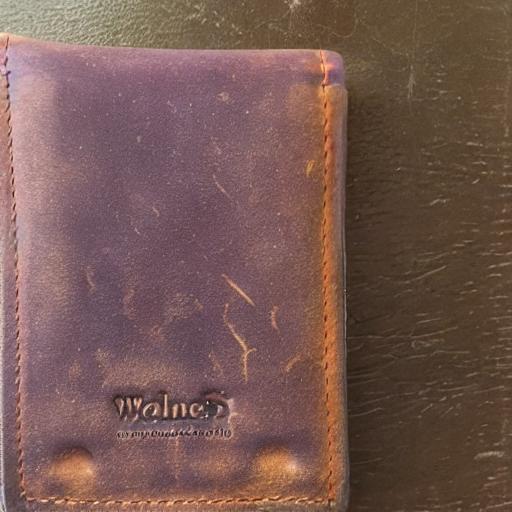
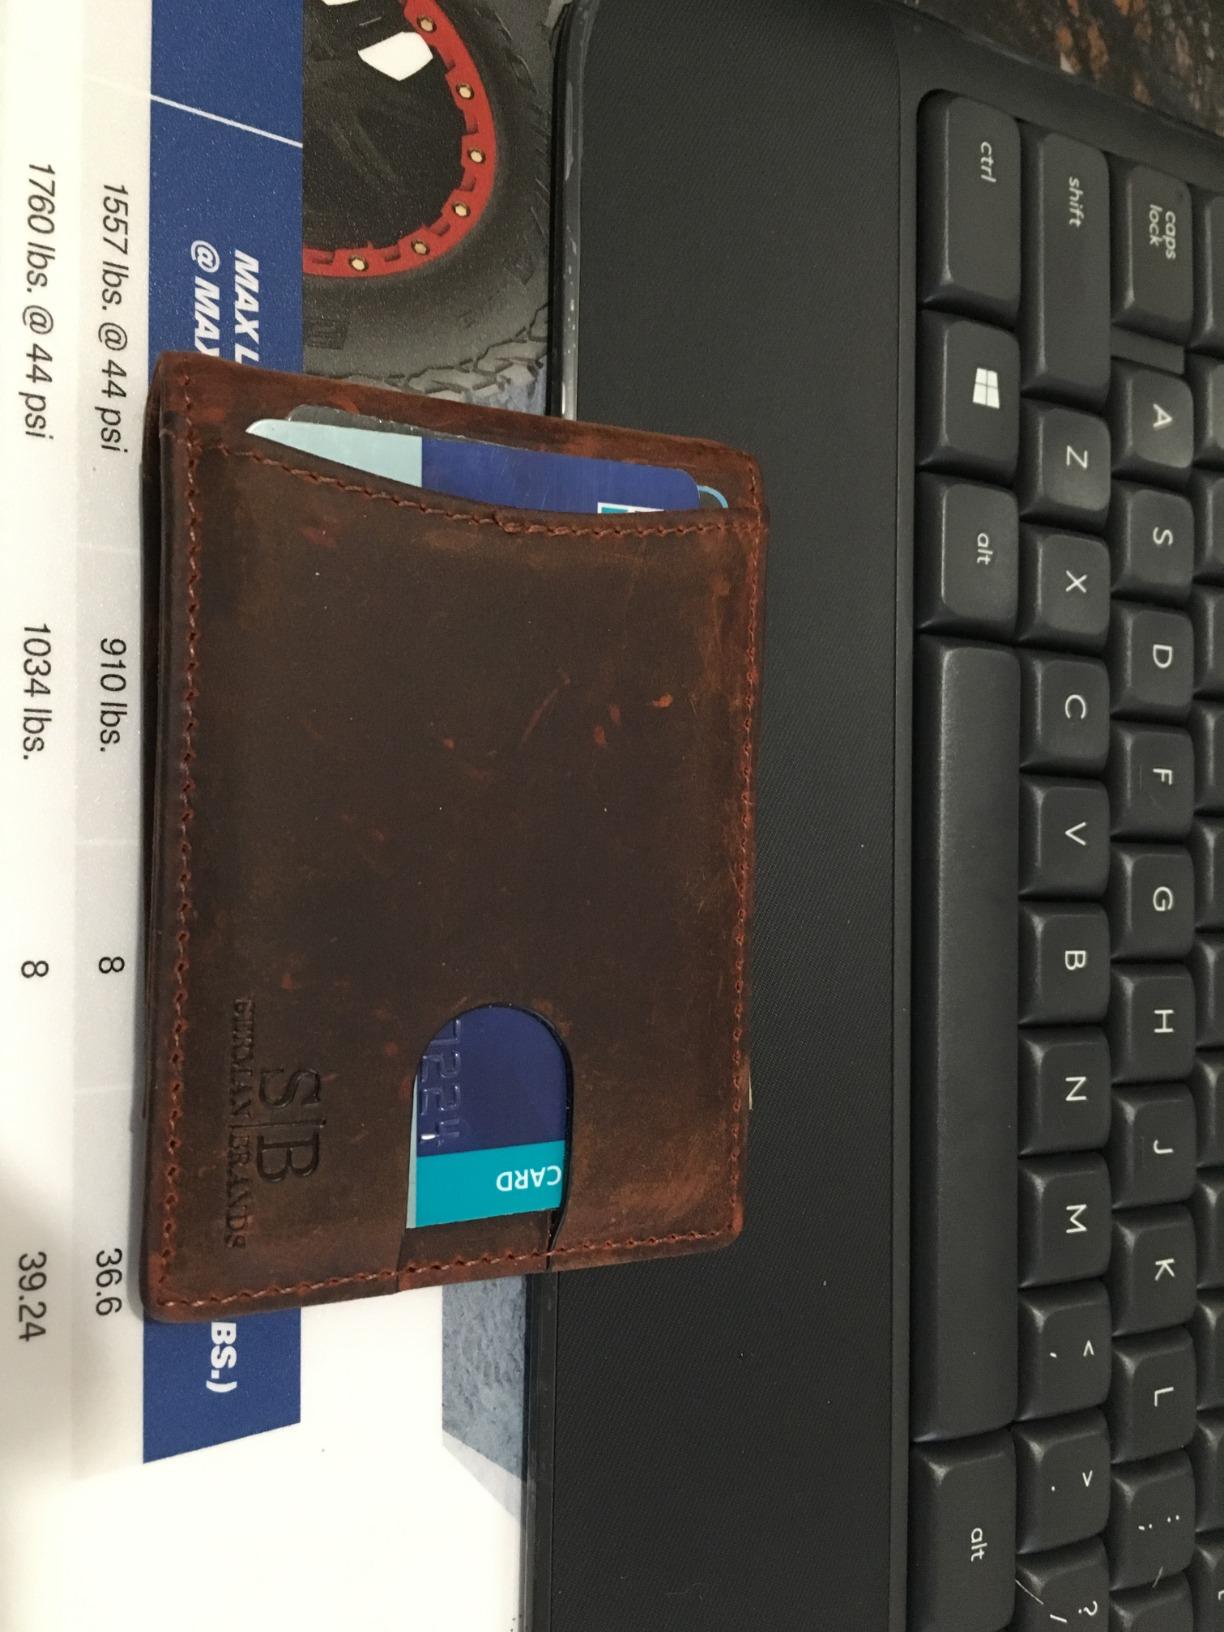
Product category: accessories_wallet
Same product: no